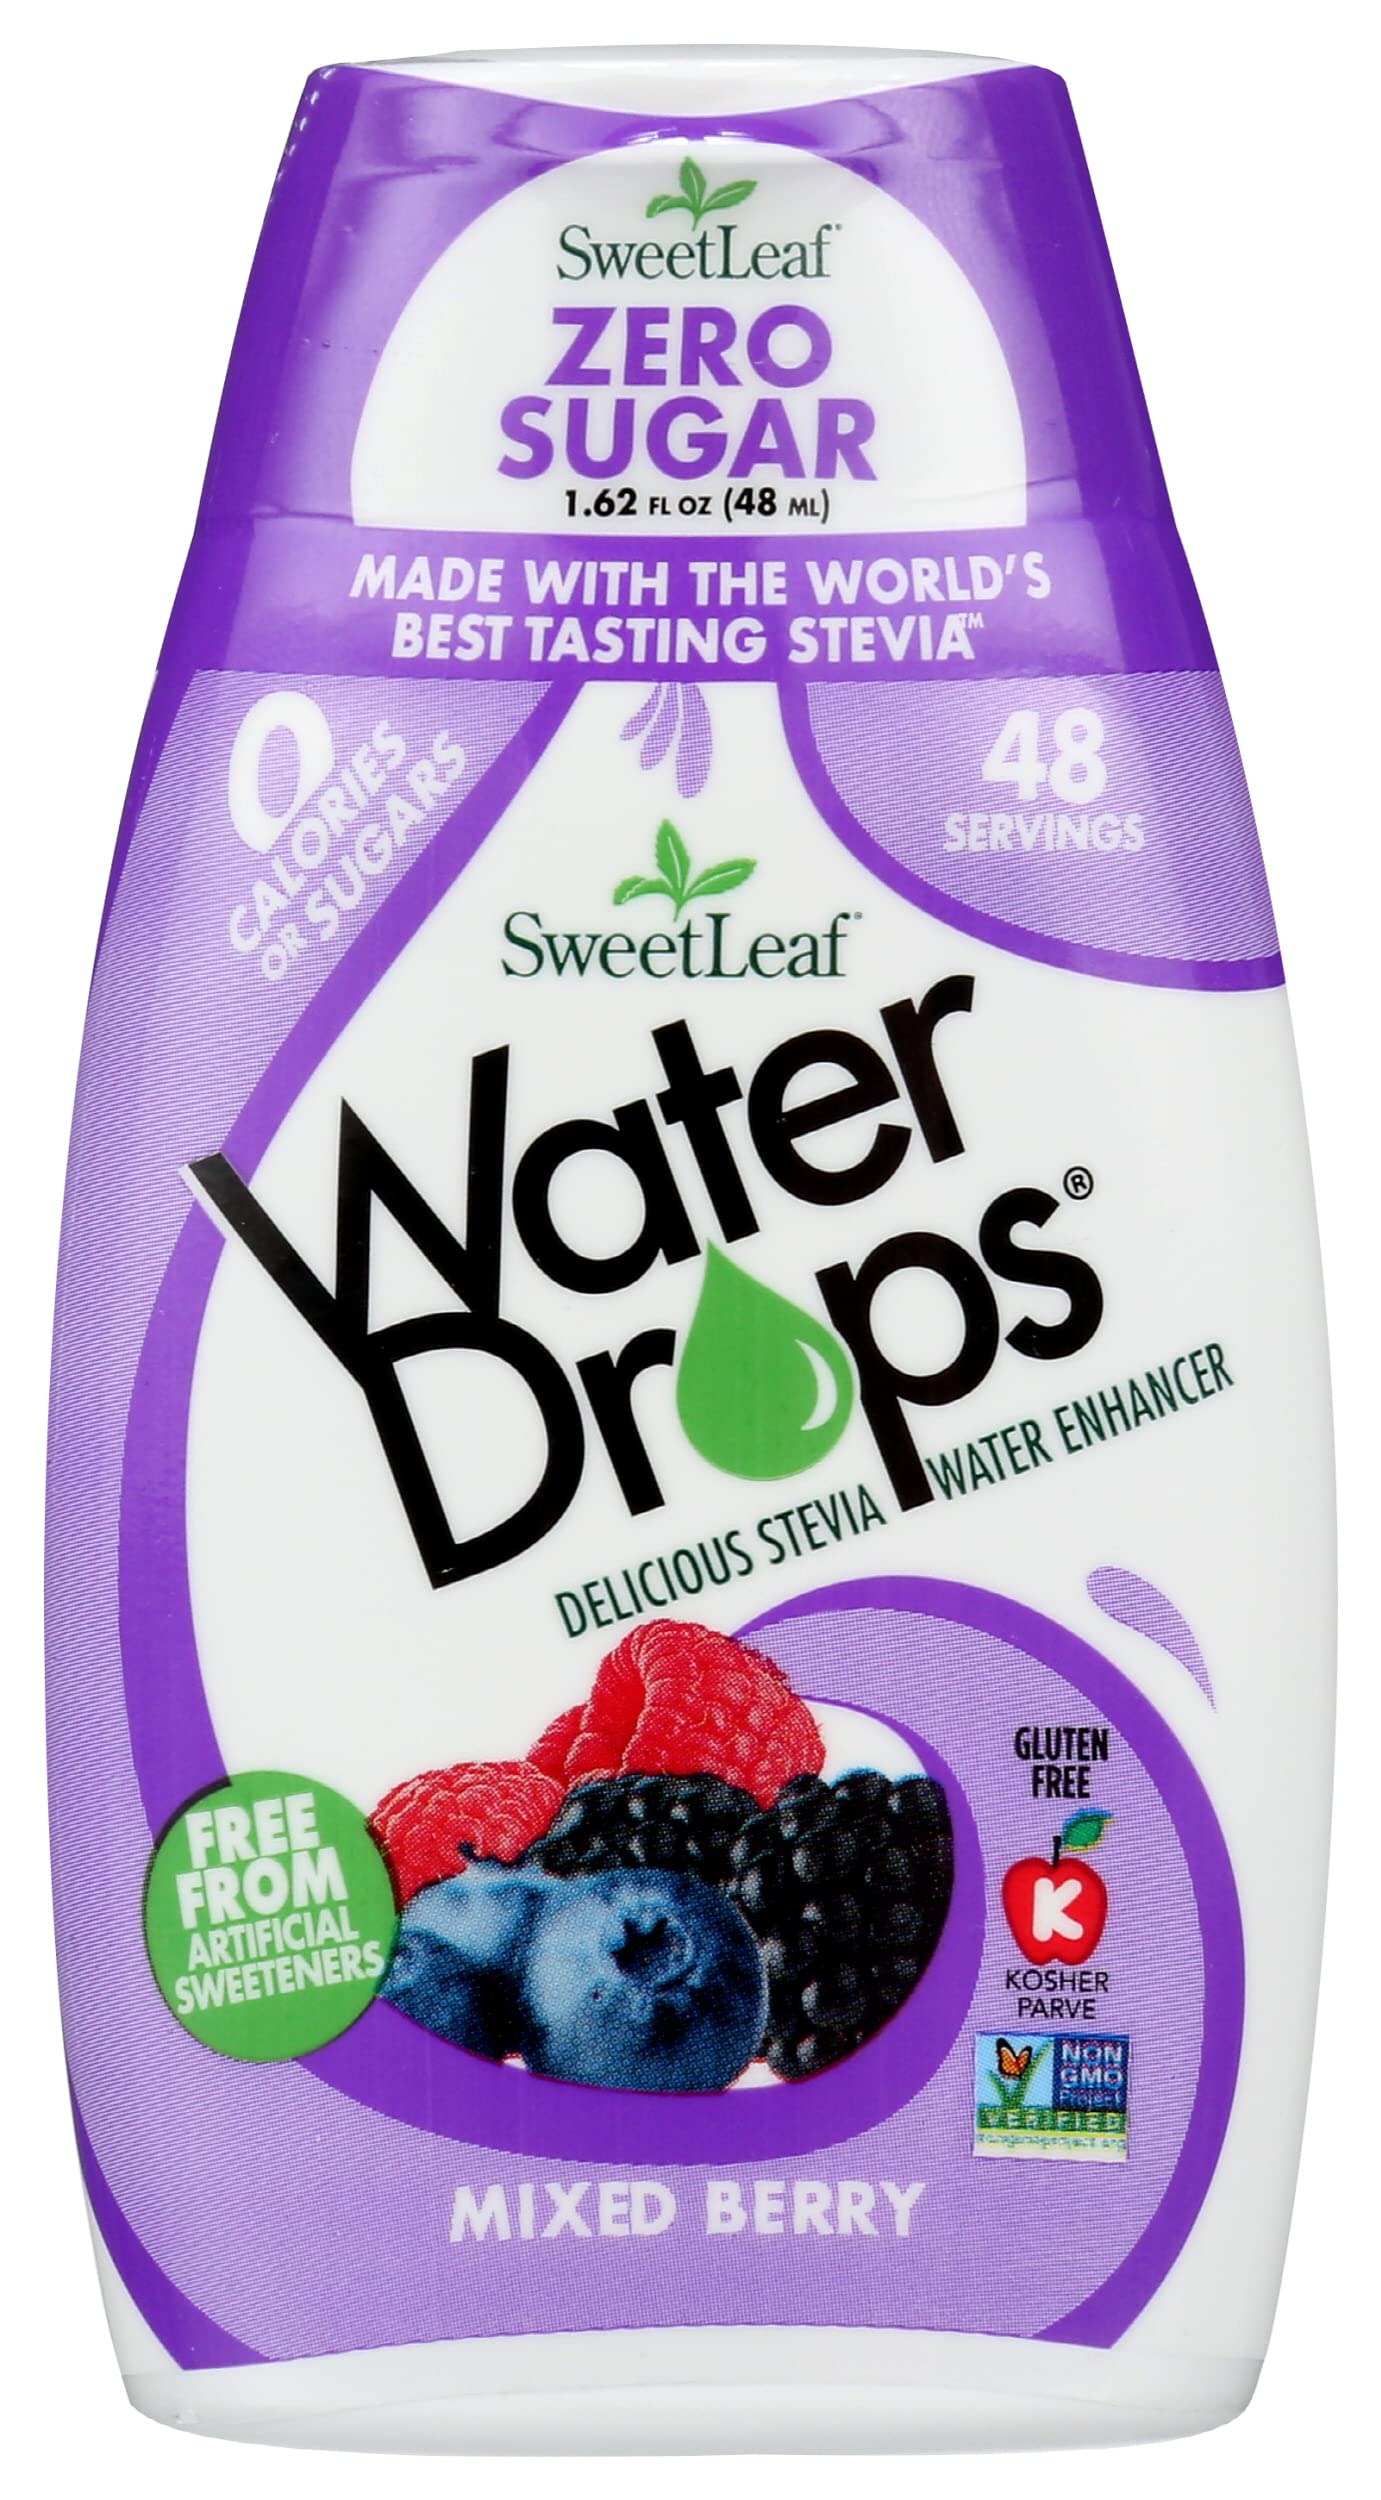
Item Name: Sweet Leaf Water Drops - Mixed Berry, 1.62 Oz Pack of 12
Bullet Point: Sweet Leaf Water Drops - Mixed Berry, 1.62 Oz Pack of 12
Value: 19.44
Unit: Fl Oz

Price: 26.09